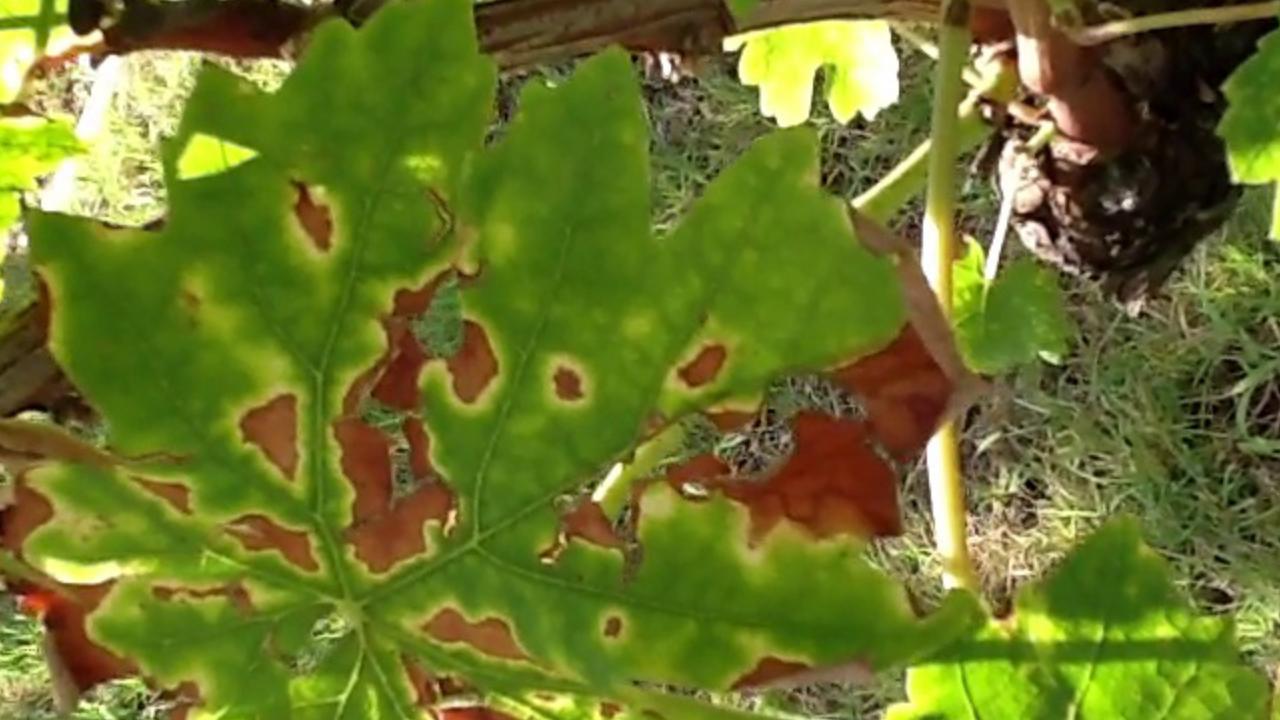
Label: esca